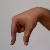
The image shows a hand gesture representing the letter 'Q' in Indian Sign Language.